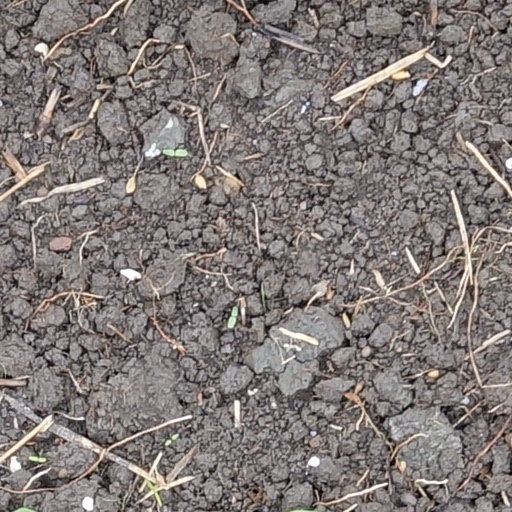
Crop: wheat